Fort New Richmond

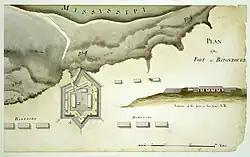

Fort New Richmond was built by the British in 1779 on the east bank of the Mississippi River in what was later to become Baton Rouge, Louisiana. The Spanish took control of the fort in 1779 and renamed it Fort San Carlos.